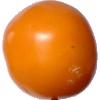
Label: yellow_tomato